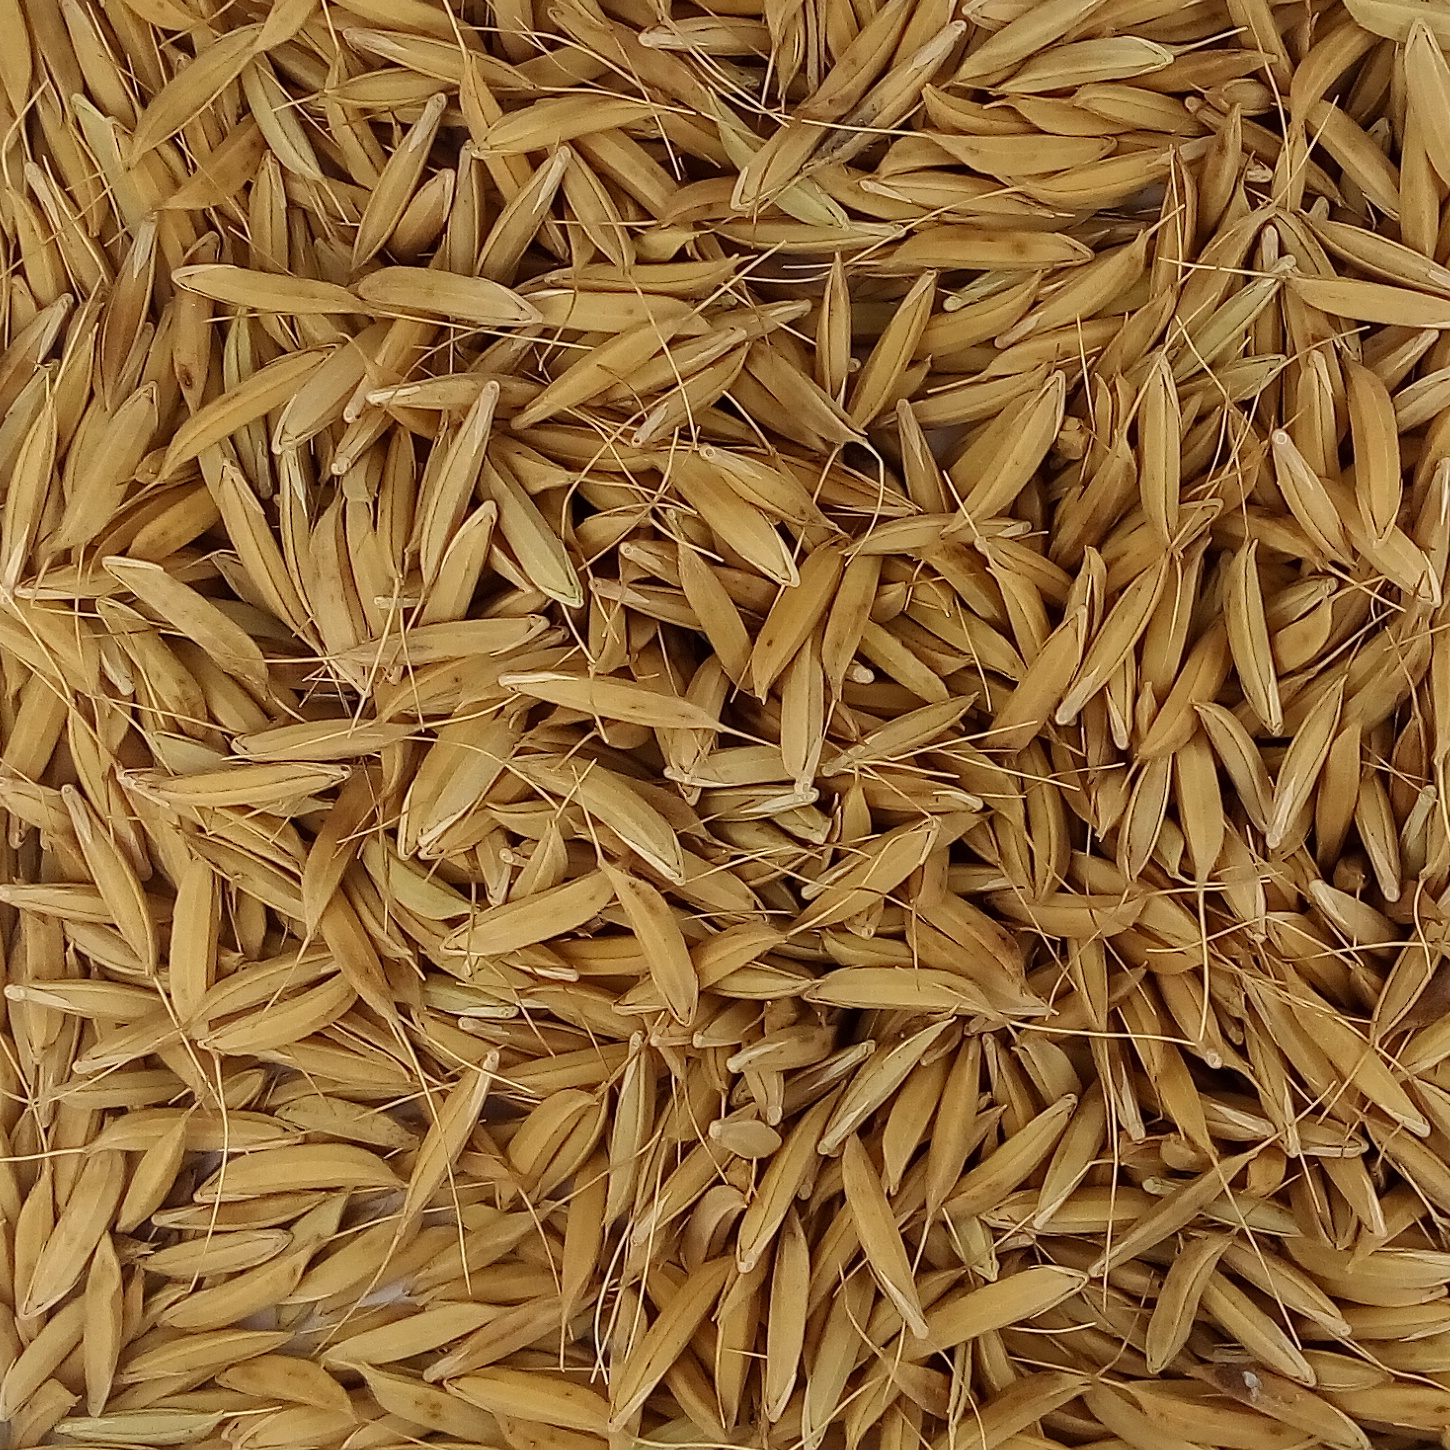
Rice seed variety: CSR_30